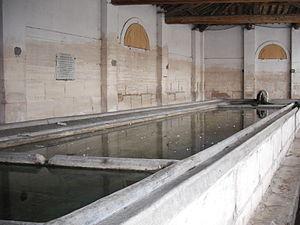
Lavoir de Maussane-les-Alpilles
Maussane-les-Alpilles est une commune française, située dans le département des Bouches-du-Rhône en région Provence-Alpes-Côte d'Azur. Elle se situe sur le piémont sud du massif des Alpilles.